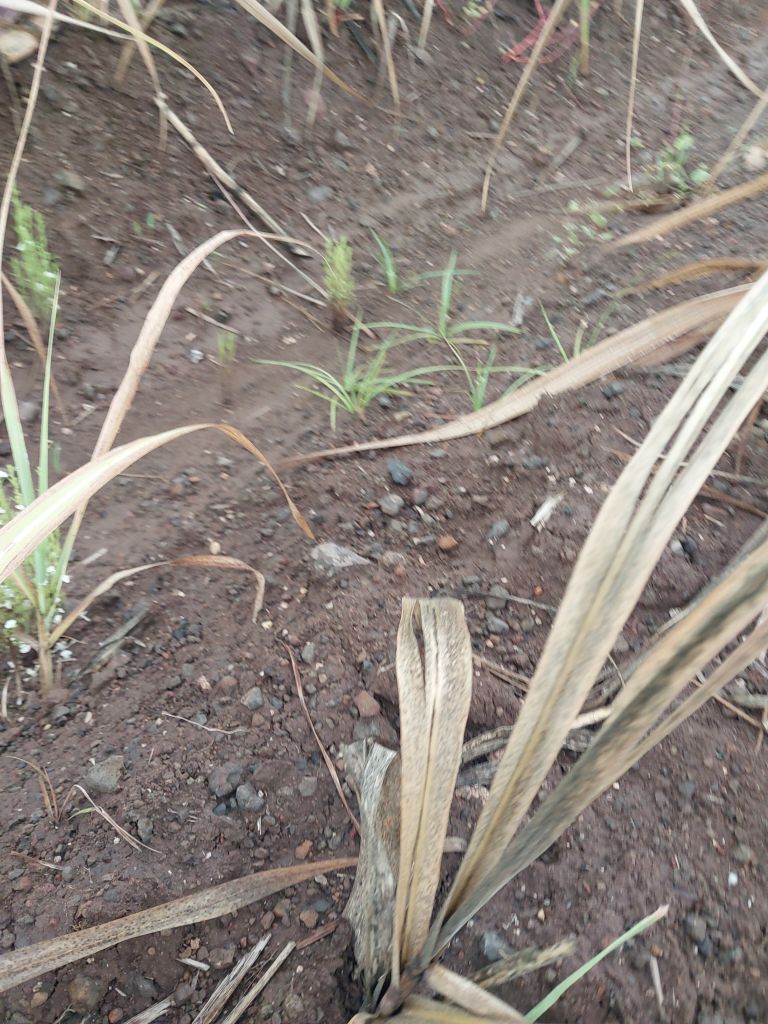
Label: Sett Rot